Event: Nepal Earthquake
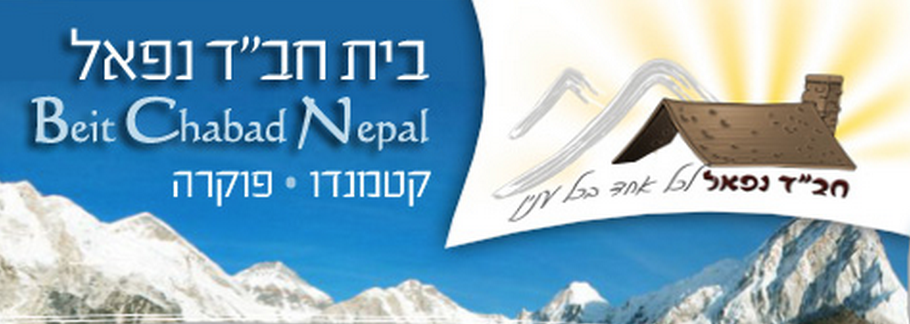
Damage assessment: no_damage